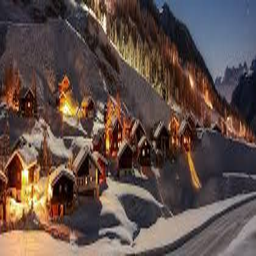
malbun ski resort lichtenstein